Junkers Ju 352

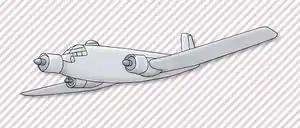

The Junkers Ju 352 "Herkules" ("Hercules" in German) was a German World War II transport aircraft that was developed from the Junkers Ju 252.